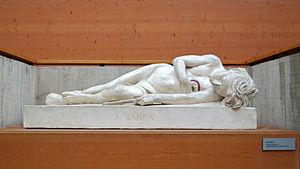
Modèle du marbre représentant Joseph Bara (ou Barra) par le sculpteur David d'Angers (1838). Exposé dans la Galerie David d'Angers, Angers
François Joseph Bara, ou Barra, né le 30 juillet 1779 au château de Palaiseau, tué le 17 frimaire an II à Jallais, près de Cholet, est un jeune soldat républicain tué pendant la guerre de Vendée et dont le mythe révolutionnaire a fait un jeune tambour héroïque tombé sous les balles d'une multitude de royalistes en criant : « Vive la République ! » Bara est mort à l'âge de 14 ans.
Pierre-Jean David, dit David d’Angers, né à Angers le 12 mars 1788 et mort à Paris le 6 janvier 1856, est un sculpteur et médailleur français, représentatif du romantisme dans la sculpture française du XIXᵉ siècle.